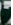
Number: 7